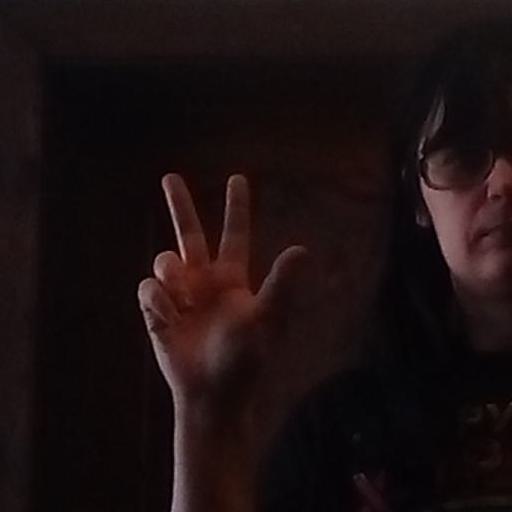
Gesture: three2